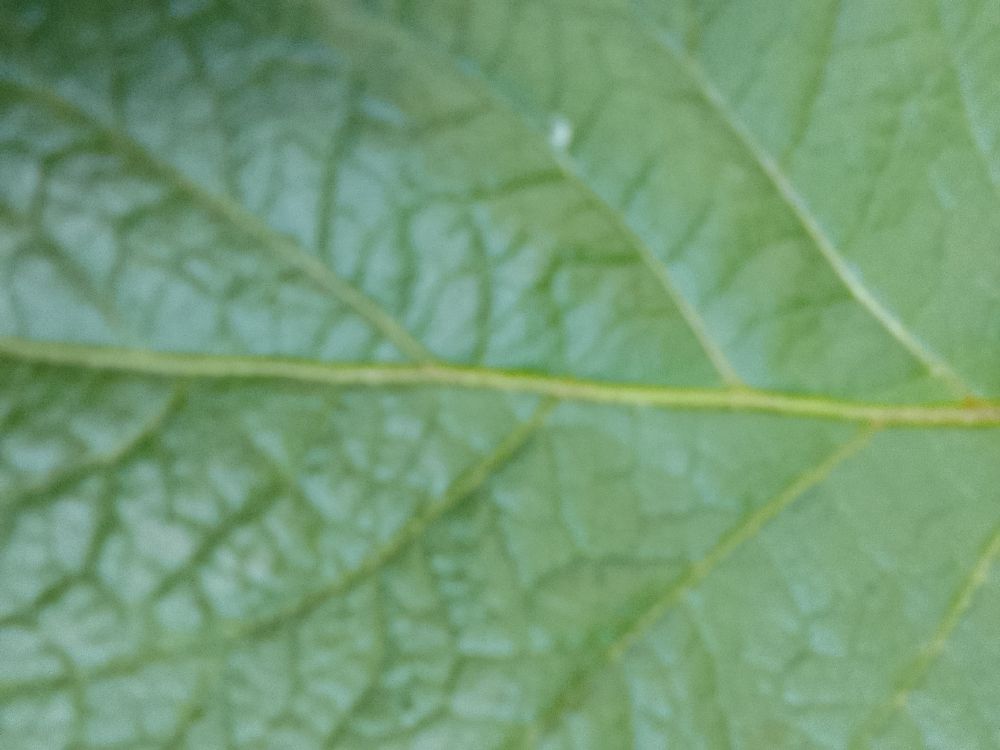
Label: Healthy